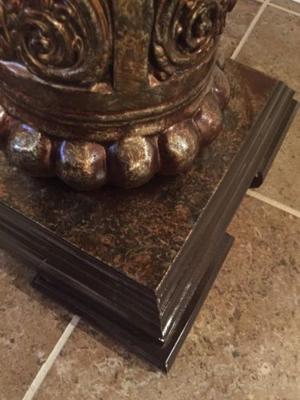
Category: table